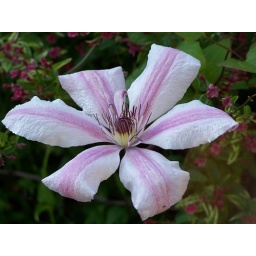
Pink and white flower in back garden.